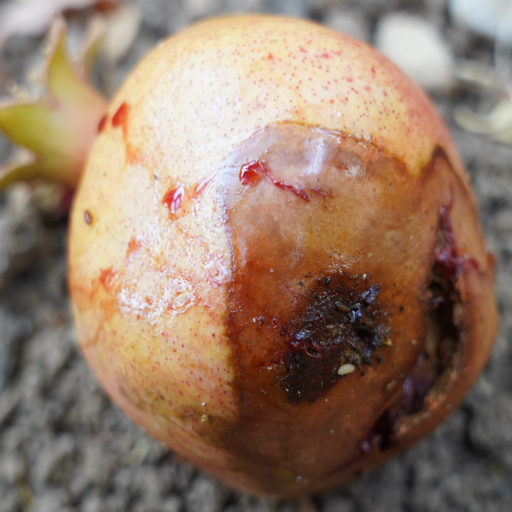
Label: Ectomyelois ceratoniae